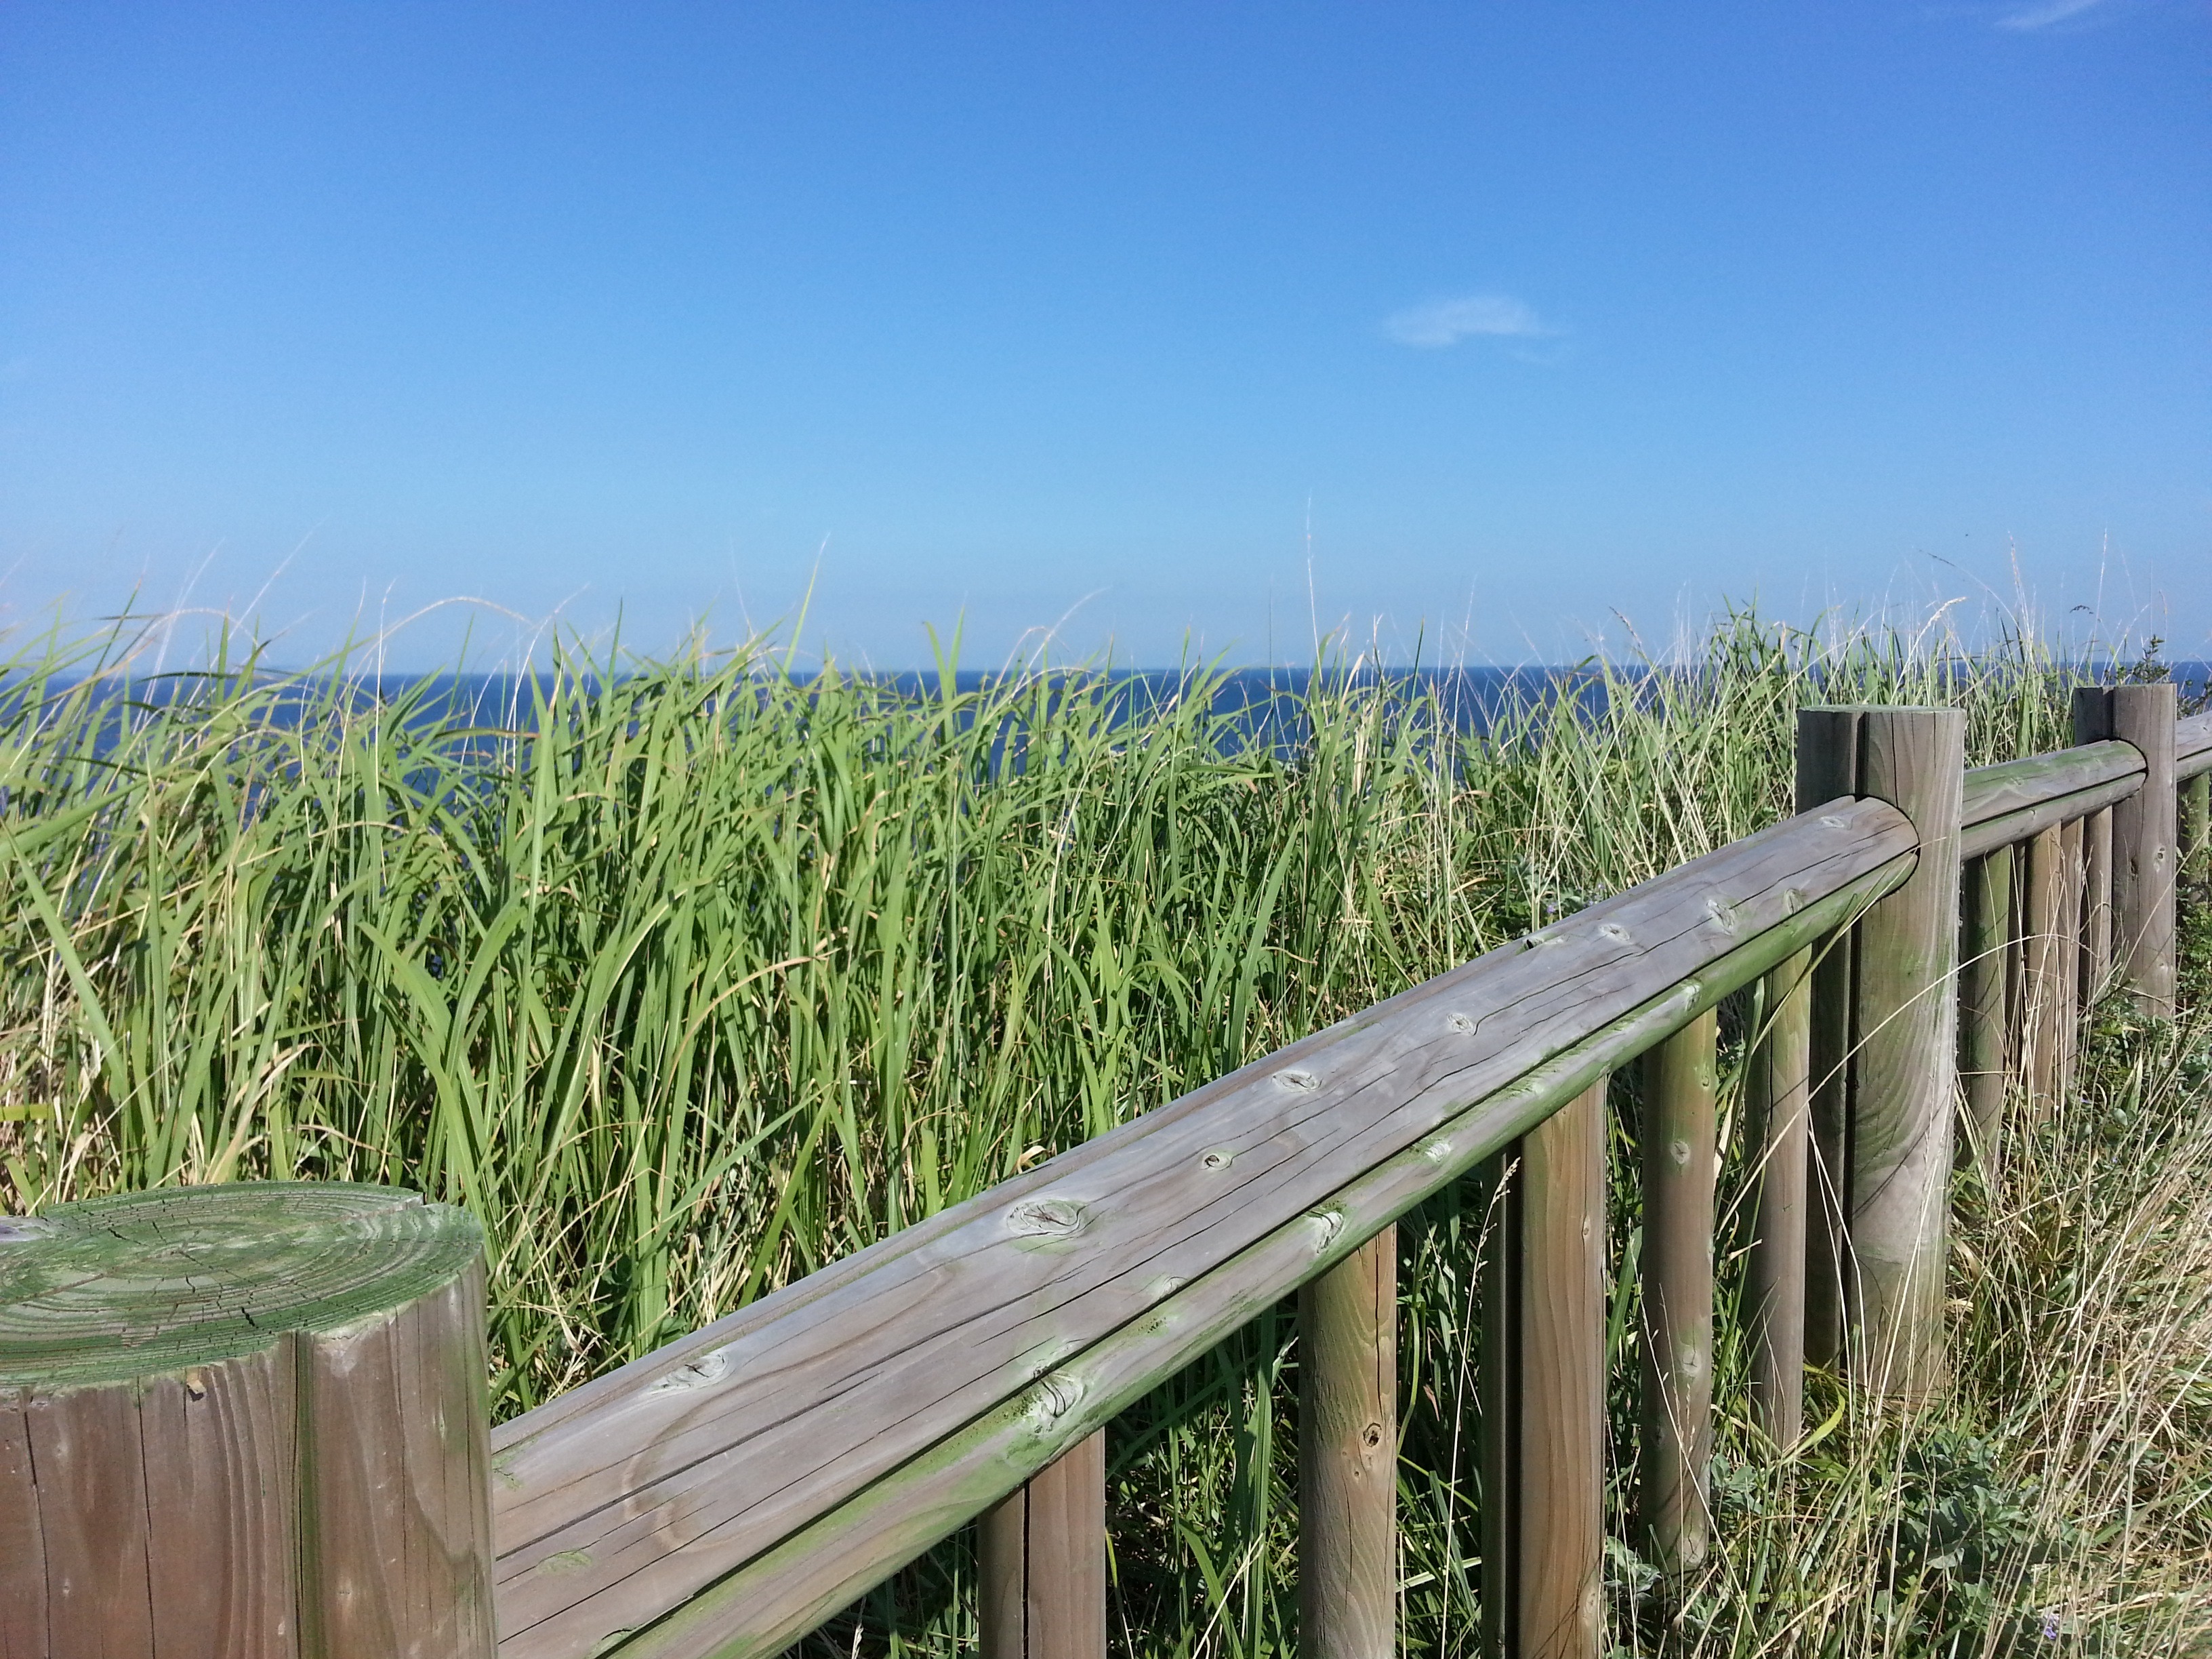
tree, grass, fence, plant, sky, field, prairie, crop, agriculture, grassland, plantation, jeju, jeju island, olle gill, grass family, outdoor structure, phragmites, land lot, ecoregion, shrubland, plant community